Raintree County (film)

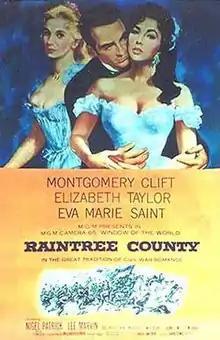
Theatrical poster

Raintree County is a 1957 American epic historical romance western war film adapted from the 1948 novel of the same name by Ross Lockridge Jr. The film was directed by Edward Dmytryk and distributed by Metro-Goldwyn-Mayer. Set in both